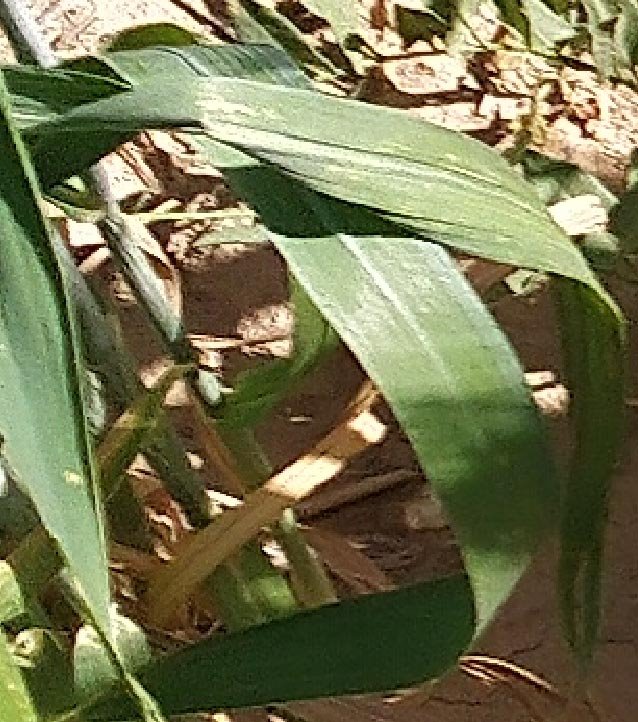
Label: Wheat___Healthy